Oceana Zarco

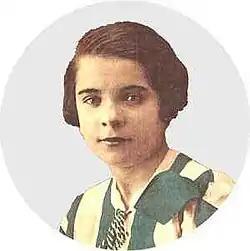

Oceana Zarco (12 April 191111 January 2008) was the first professional female cyclist in Portugal.